History of navigation

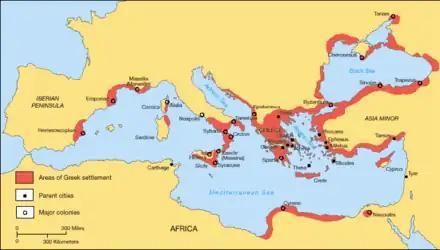
Greek territories and colonies during the Archaic period (800–480 BC)

Sailors navigating in the Mediterranean made use of several techniques to determine their location, including staying in sight of land and understanding of the winds and their tendencies. Minoans of Crete are an example of an early Western civilization that used celestial navigation. Their palaces and mountaintop sanctuaries exhibit architectural features that align with the rising sun on the equinoxes, as well as the rising and setting of particular stars. The Minoans made sea voyages to the island of Thera and to Egypt. Both of these trips would have taken more than a day's sail for the Minoans and would have left them traveling by night across open water. Here the sailors would use the locations of particular stars, especially those of the constellation Ursa Major, to orient the ship in the correct direction.